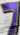
Number: 7